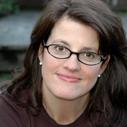
Age: 41